Elizabeth Harvest

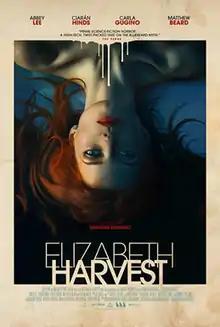
Theatrical poster

Elizabeth Harvest is a 2018 American science fiction thriller film written and directed by Sebastian Gutiérrez. The film stars Abbey Lee as the titular Elizabeth, a young woman who discovers that her new husband is hiding secrets. It premiered at South by Southwest on March 10, 2018, and was released in the United States on August 10, 2018.